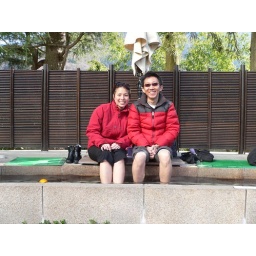
Having a soak at the foot bath at the musem. They put in oranges and lemon in the water to scent it. Nice!